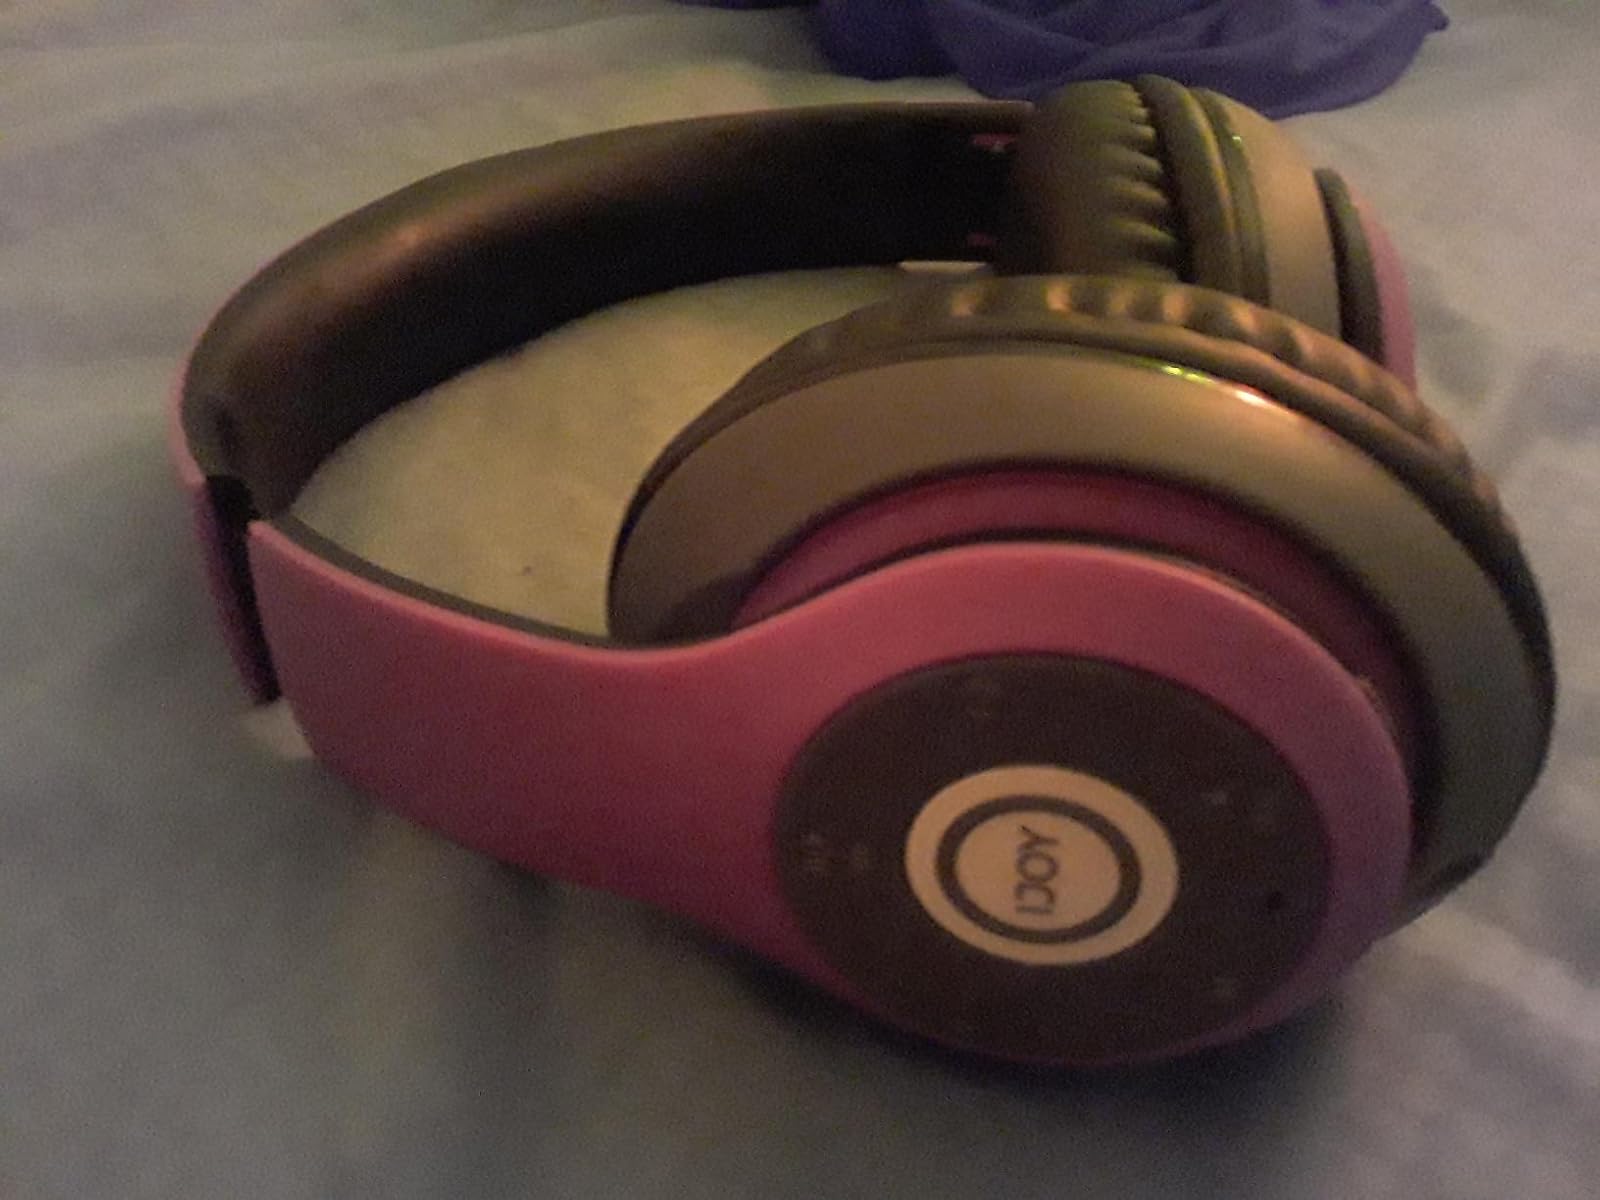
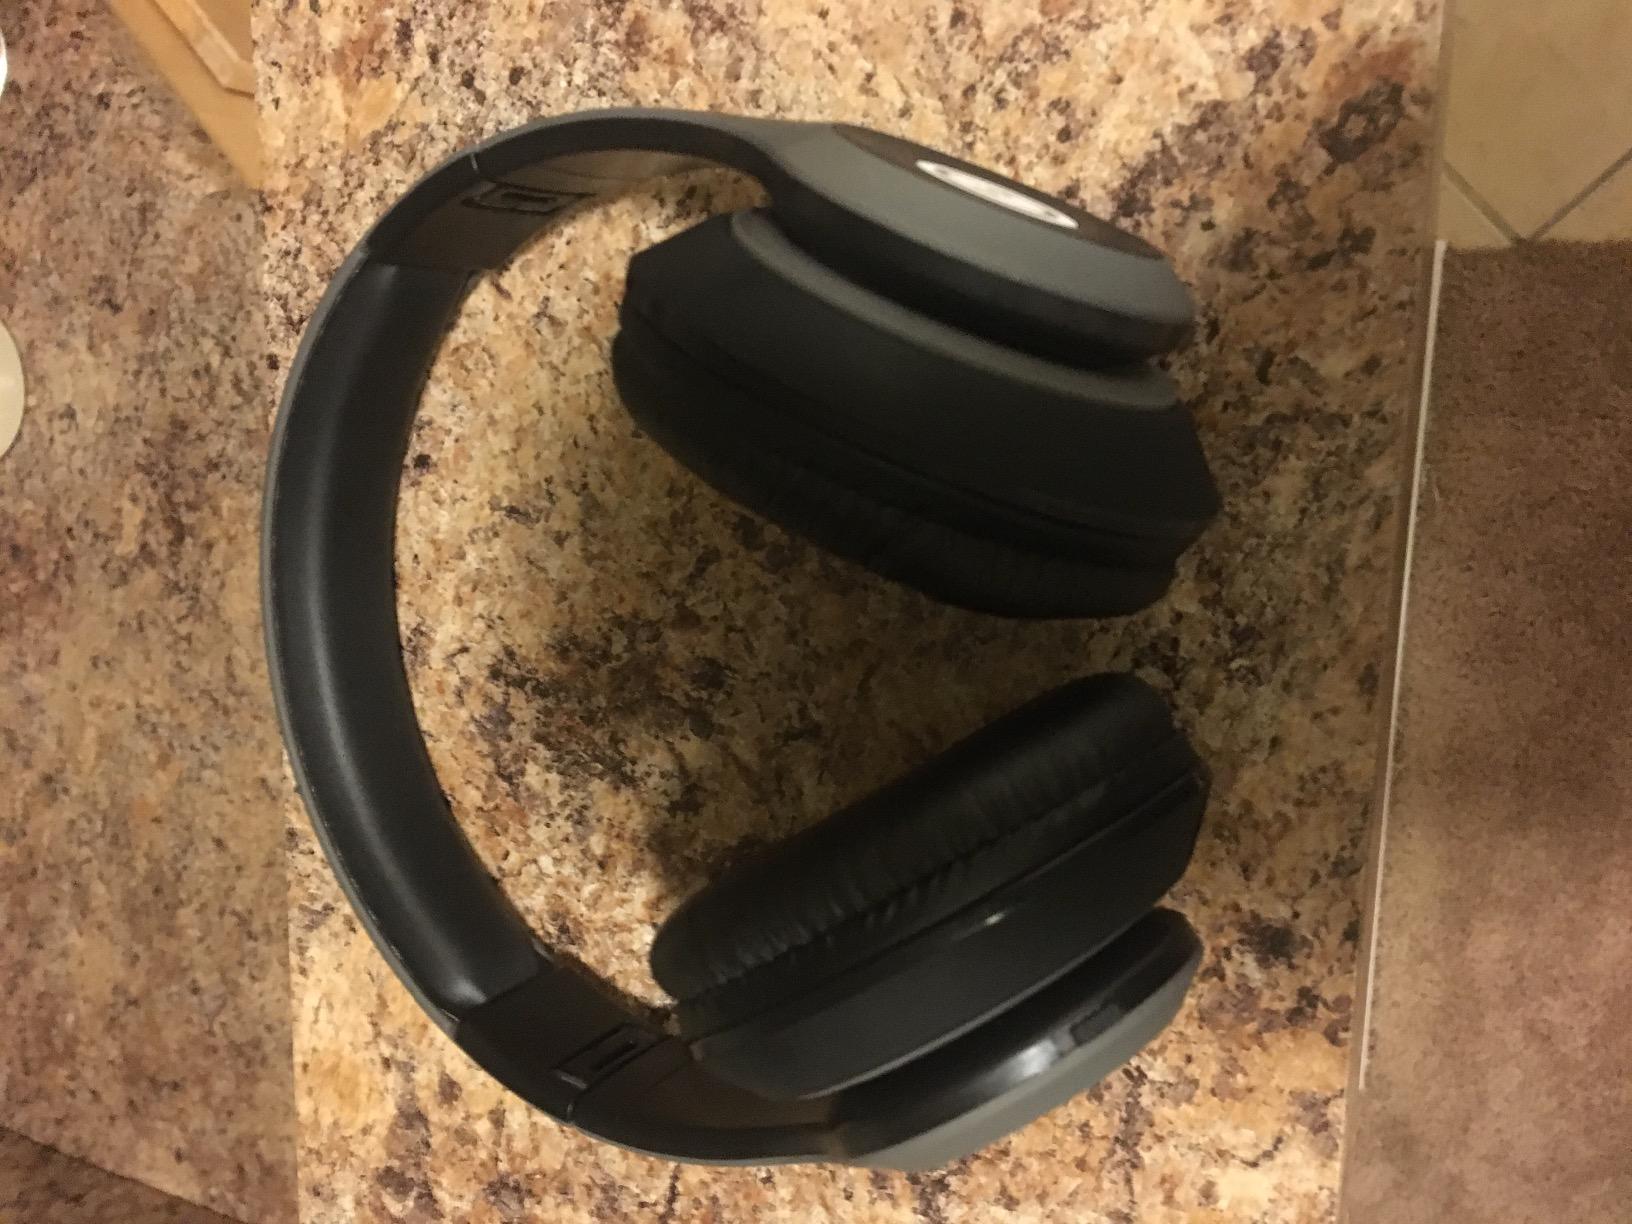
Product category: headphones
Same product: no